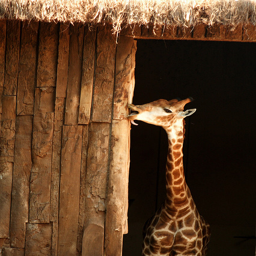
A giraffe standing next to a large wooden gate.
a large giraffe that is in a barn
A very cute looking giraffe by a big wall.
A giraffe licks the side of the building
A giraffe licking the poles of a hut